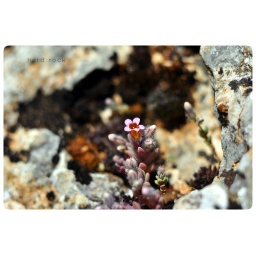
I think this is a pink variety of the other plant in the picture I called &amp;quot;among the cracks&amp;quot;